Terence V. Powderly

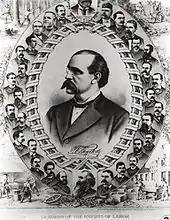
Print of the Knights of Labor leaders with Powderly featured prominently

Powderly's insistence on ending both these strikes meant that the companies did not fear the K of L would use strikes as direct action to gain wage and labor benefits. After this, both Jay Gould and the Chicago Packinghouses won complete victories in breaking both strikes.